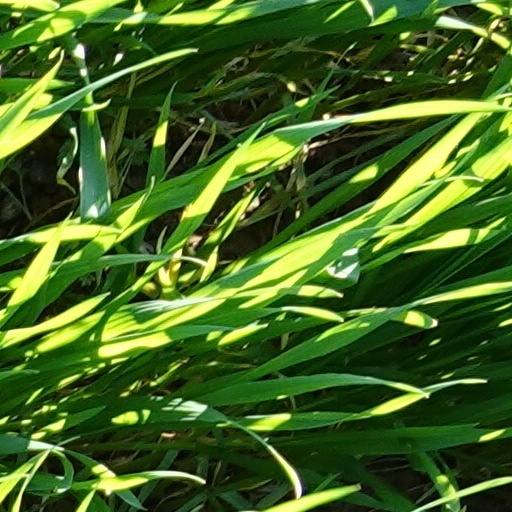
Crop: wheat